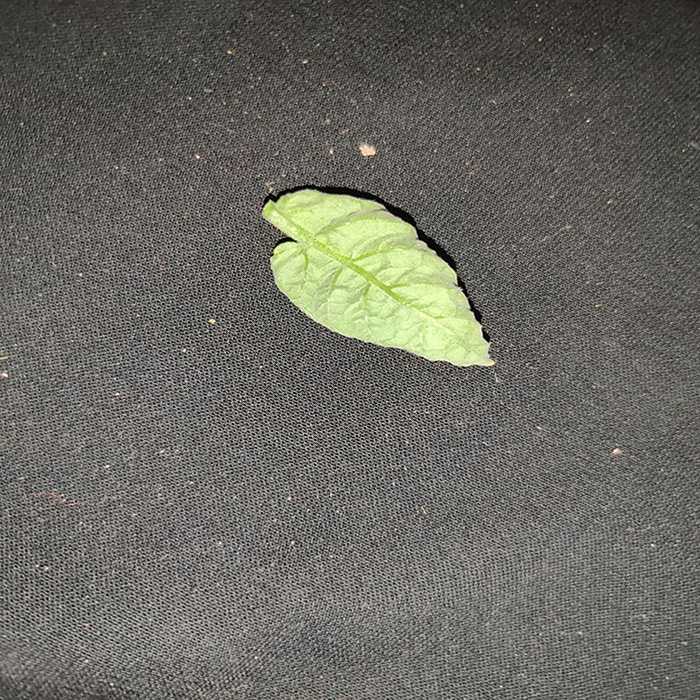
Plant: Tomato
Label: Tomato leaf curl virus